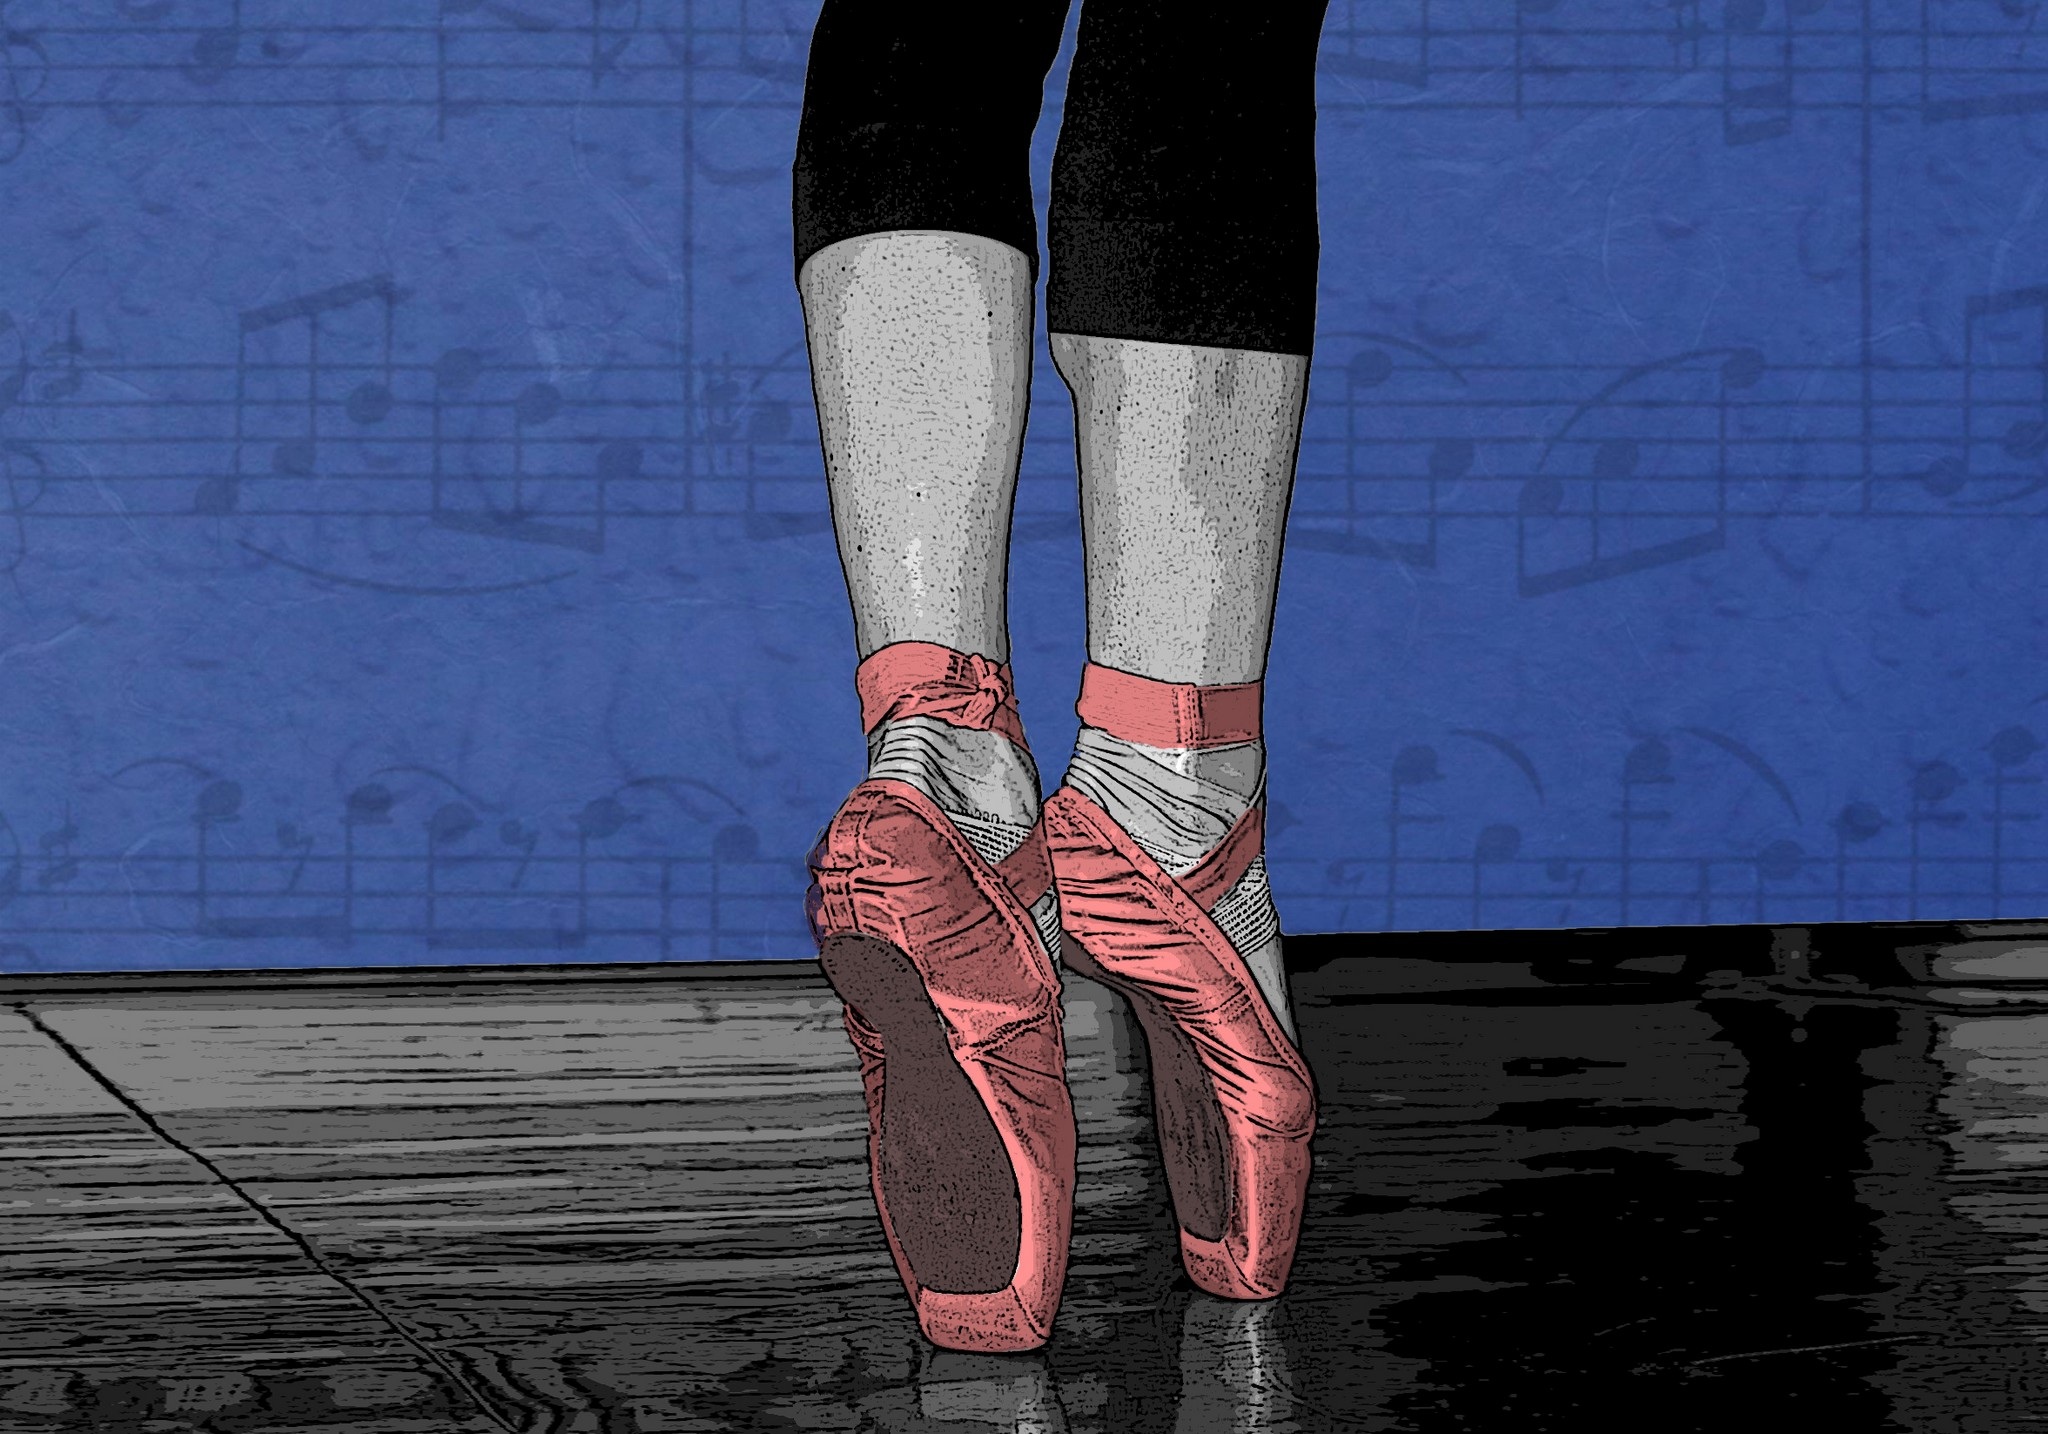
shoe, feet, leg, dance, model, spring, color, fashion, blue, clothing, season, ballet, footwear, the tip of the